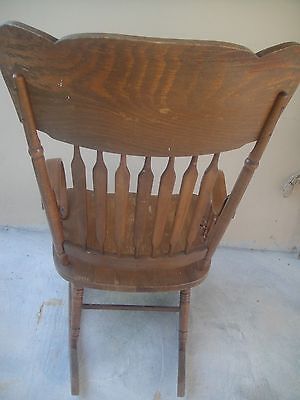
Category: chair